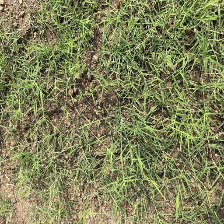
Weed species: Harali_(Cynodon_dactylon)